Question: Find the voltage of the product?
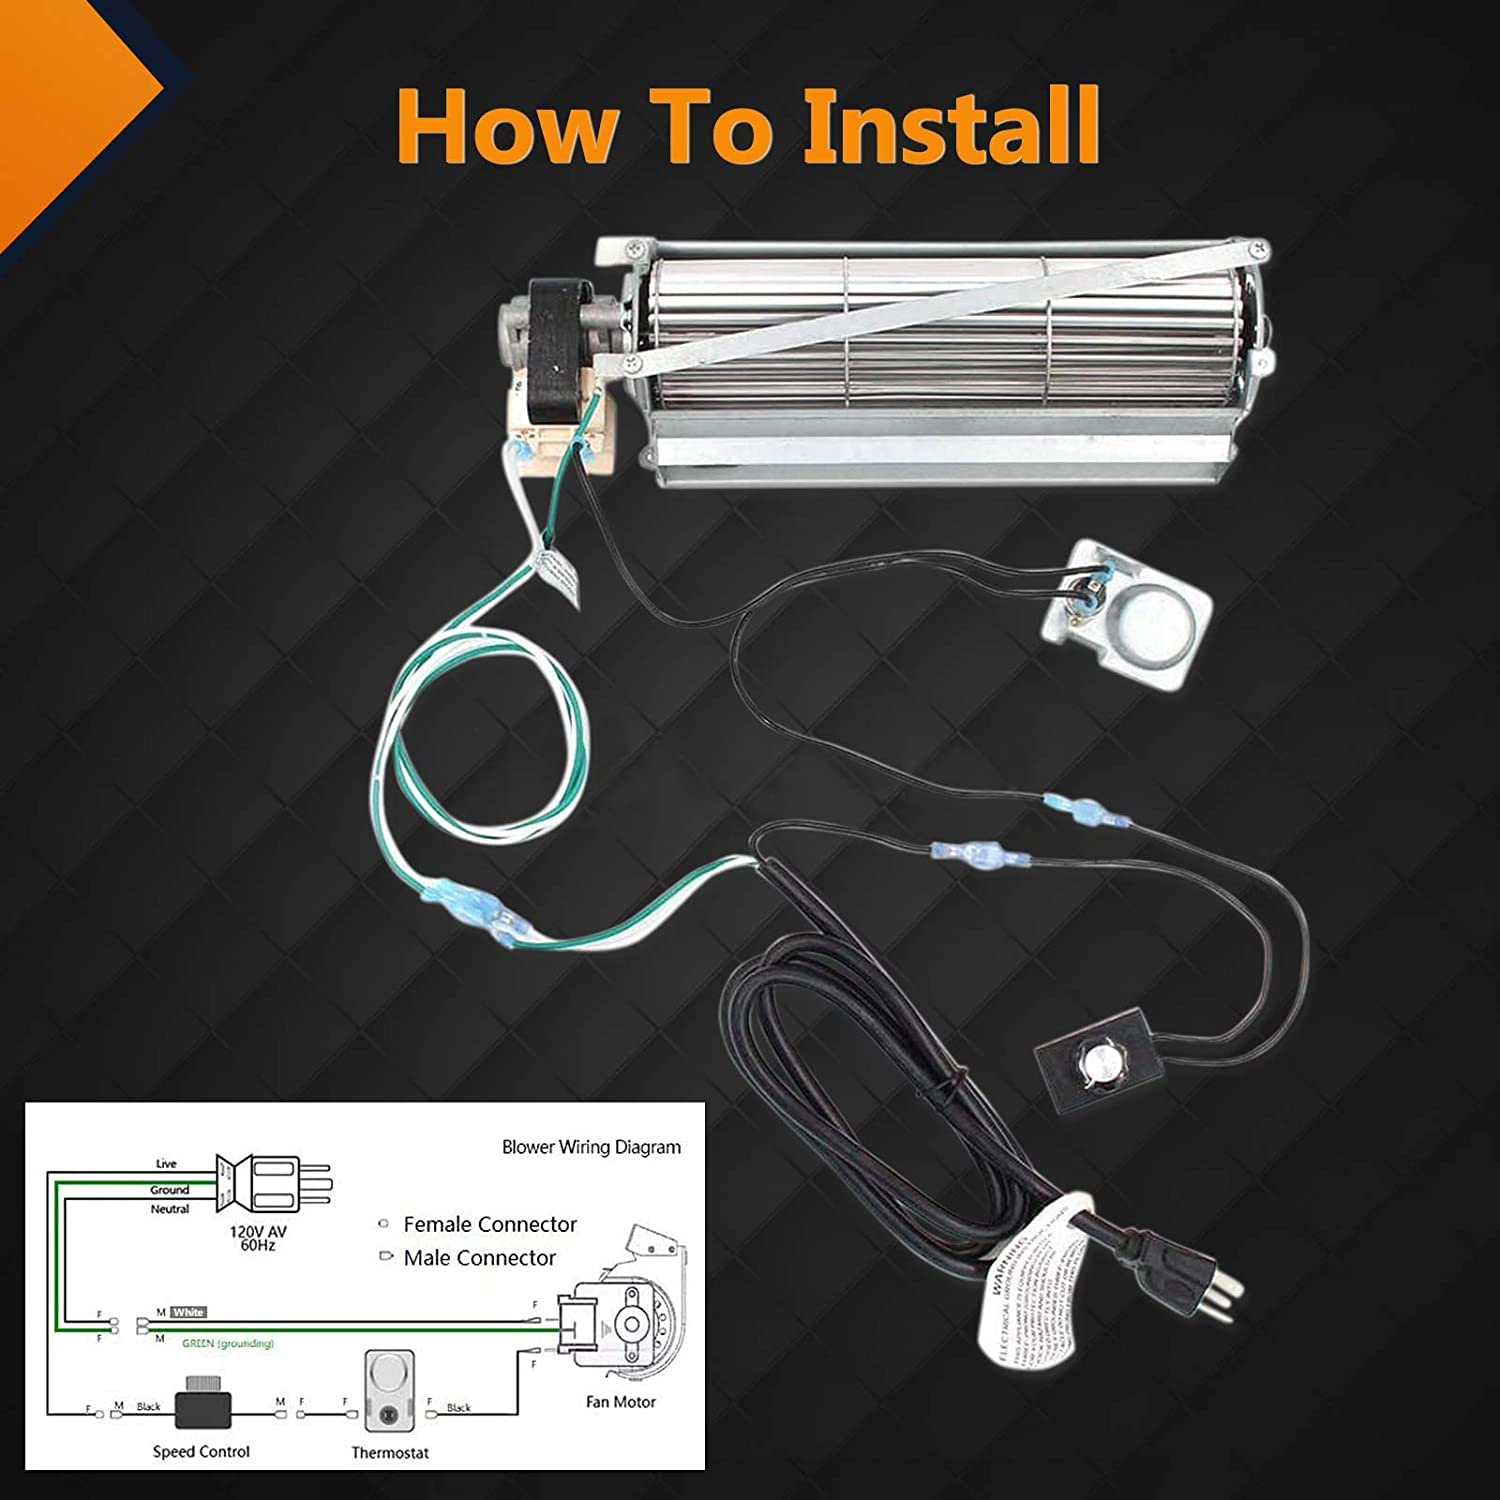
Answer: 120.0 volt